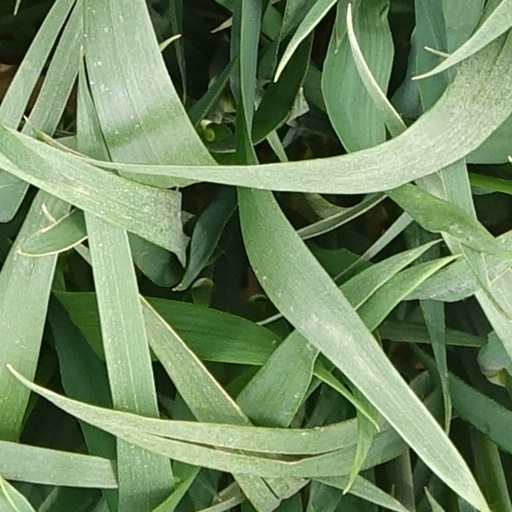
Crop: wheat